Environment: lab
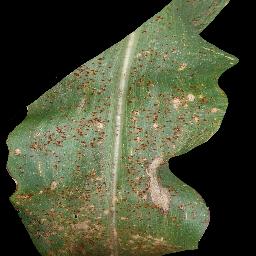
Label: common_rust